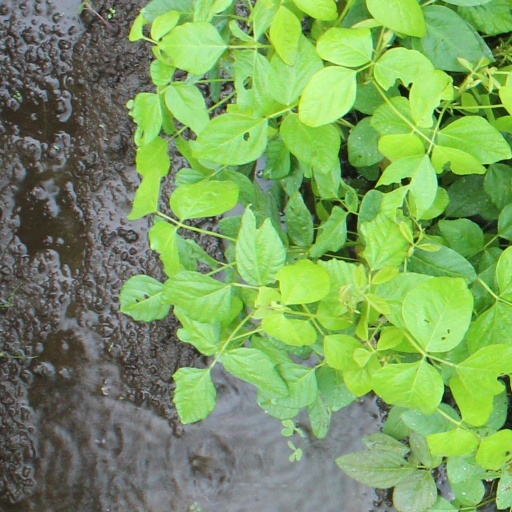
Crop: soybean